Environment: real
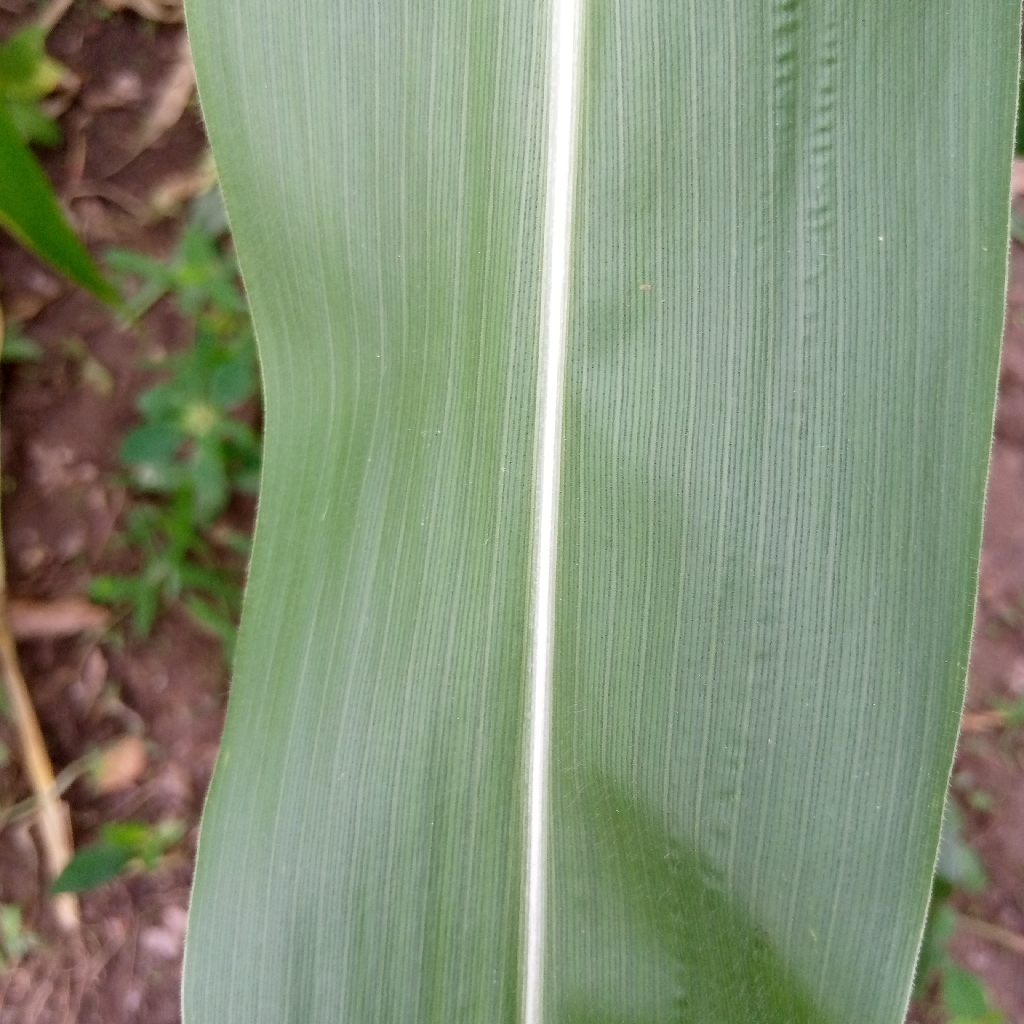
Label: healthy